Bennett Building (Council Bluffs, Iowa)

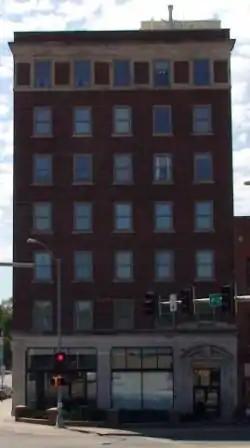
View from the north of the front of Bennett Building

The Bennett Building, also known as the Ervin Building, is a historic building located in downtown Council Bluffs, Iowa, United States. The previous building to occupy this property was a Woolworth's that was destroyed in a fire in 1922. The Bennett Building Corporation was formed in 1923 to build an office building that was designed to attract medical professionals. The seven-story, brick, Early Commercial structure was designed by local architectural firm Jensen and Larson, and the Omaha firm of McDonald and McDonald served as the supervising architects. E. A. Wickham and Company of Council Bluffs was the contractor.